Siege of Warsaw (1939)

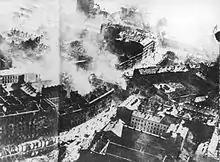
Warsaw's downtown burning after an air raid by the Luftwaffe

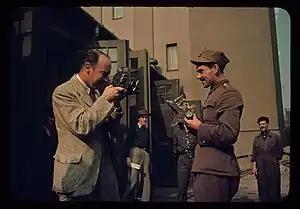
Polish Army soldier holding last remaining part of destroyed German bomber Heinkel He 111 in Warsaw, September 1939 (Kodachrome photography).

From the very first hours of World War II, Warsaw, the capital of Poland, was a target of an unrestricted aerial bombardment campaign initiated by the German Luftwaffe, which was controlled by Hermann Göring. Apart from the military facilities such as infantry barracks and the Okęcie airport and aircraft factory, the German pilots also targeted civilian facilities such as water works, hospitals, market places and schools, which resulted in heavy human casualties that possibly led to the early surrender by lowering of morale of the Polish army defending the city.